Whangarei Airport

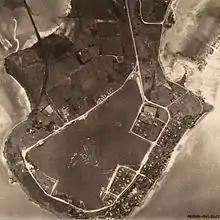
Whangārei airport, 1942

With the outbreak of World War II, immediately after the establishment of the airfield, the airport was taken over by the RNZAF to serve as a training base which became RNZAF Station Onerahi. Flight Lieutenant "Lou" Gates became one of the station commanders. Pilots practised bombing raids on the nearby Matakohe Island and Rat Island. The airport was established with three grass runways. No. 20 Squadron RNZAF was formed there in August 1942 with Hawker Hind biplanes, personnel and aircraft provided from No. 6 (AC) Squadron RNZAF at Milson, Palmerston North. The squadron was disbanded in July 1943 but reformed elsewhere later in the war. The station was reduced to two runways (06/24 and 32/14) shortly after the war and converted for public use. Some of the old airforce barracks are still present today, having been converted into residential properties.